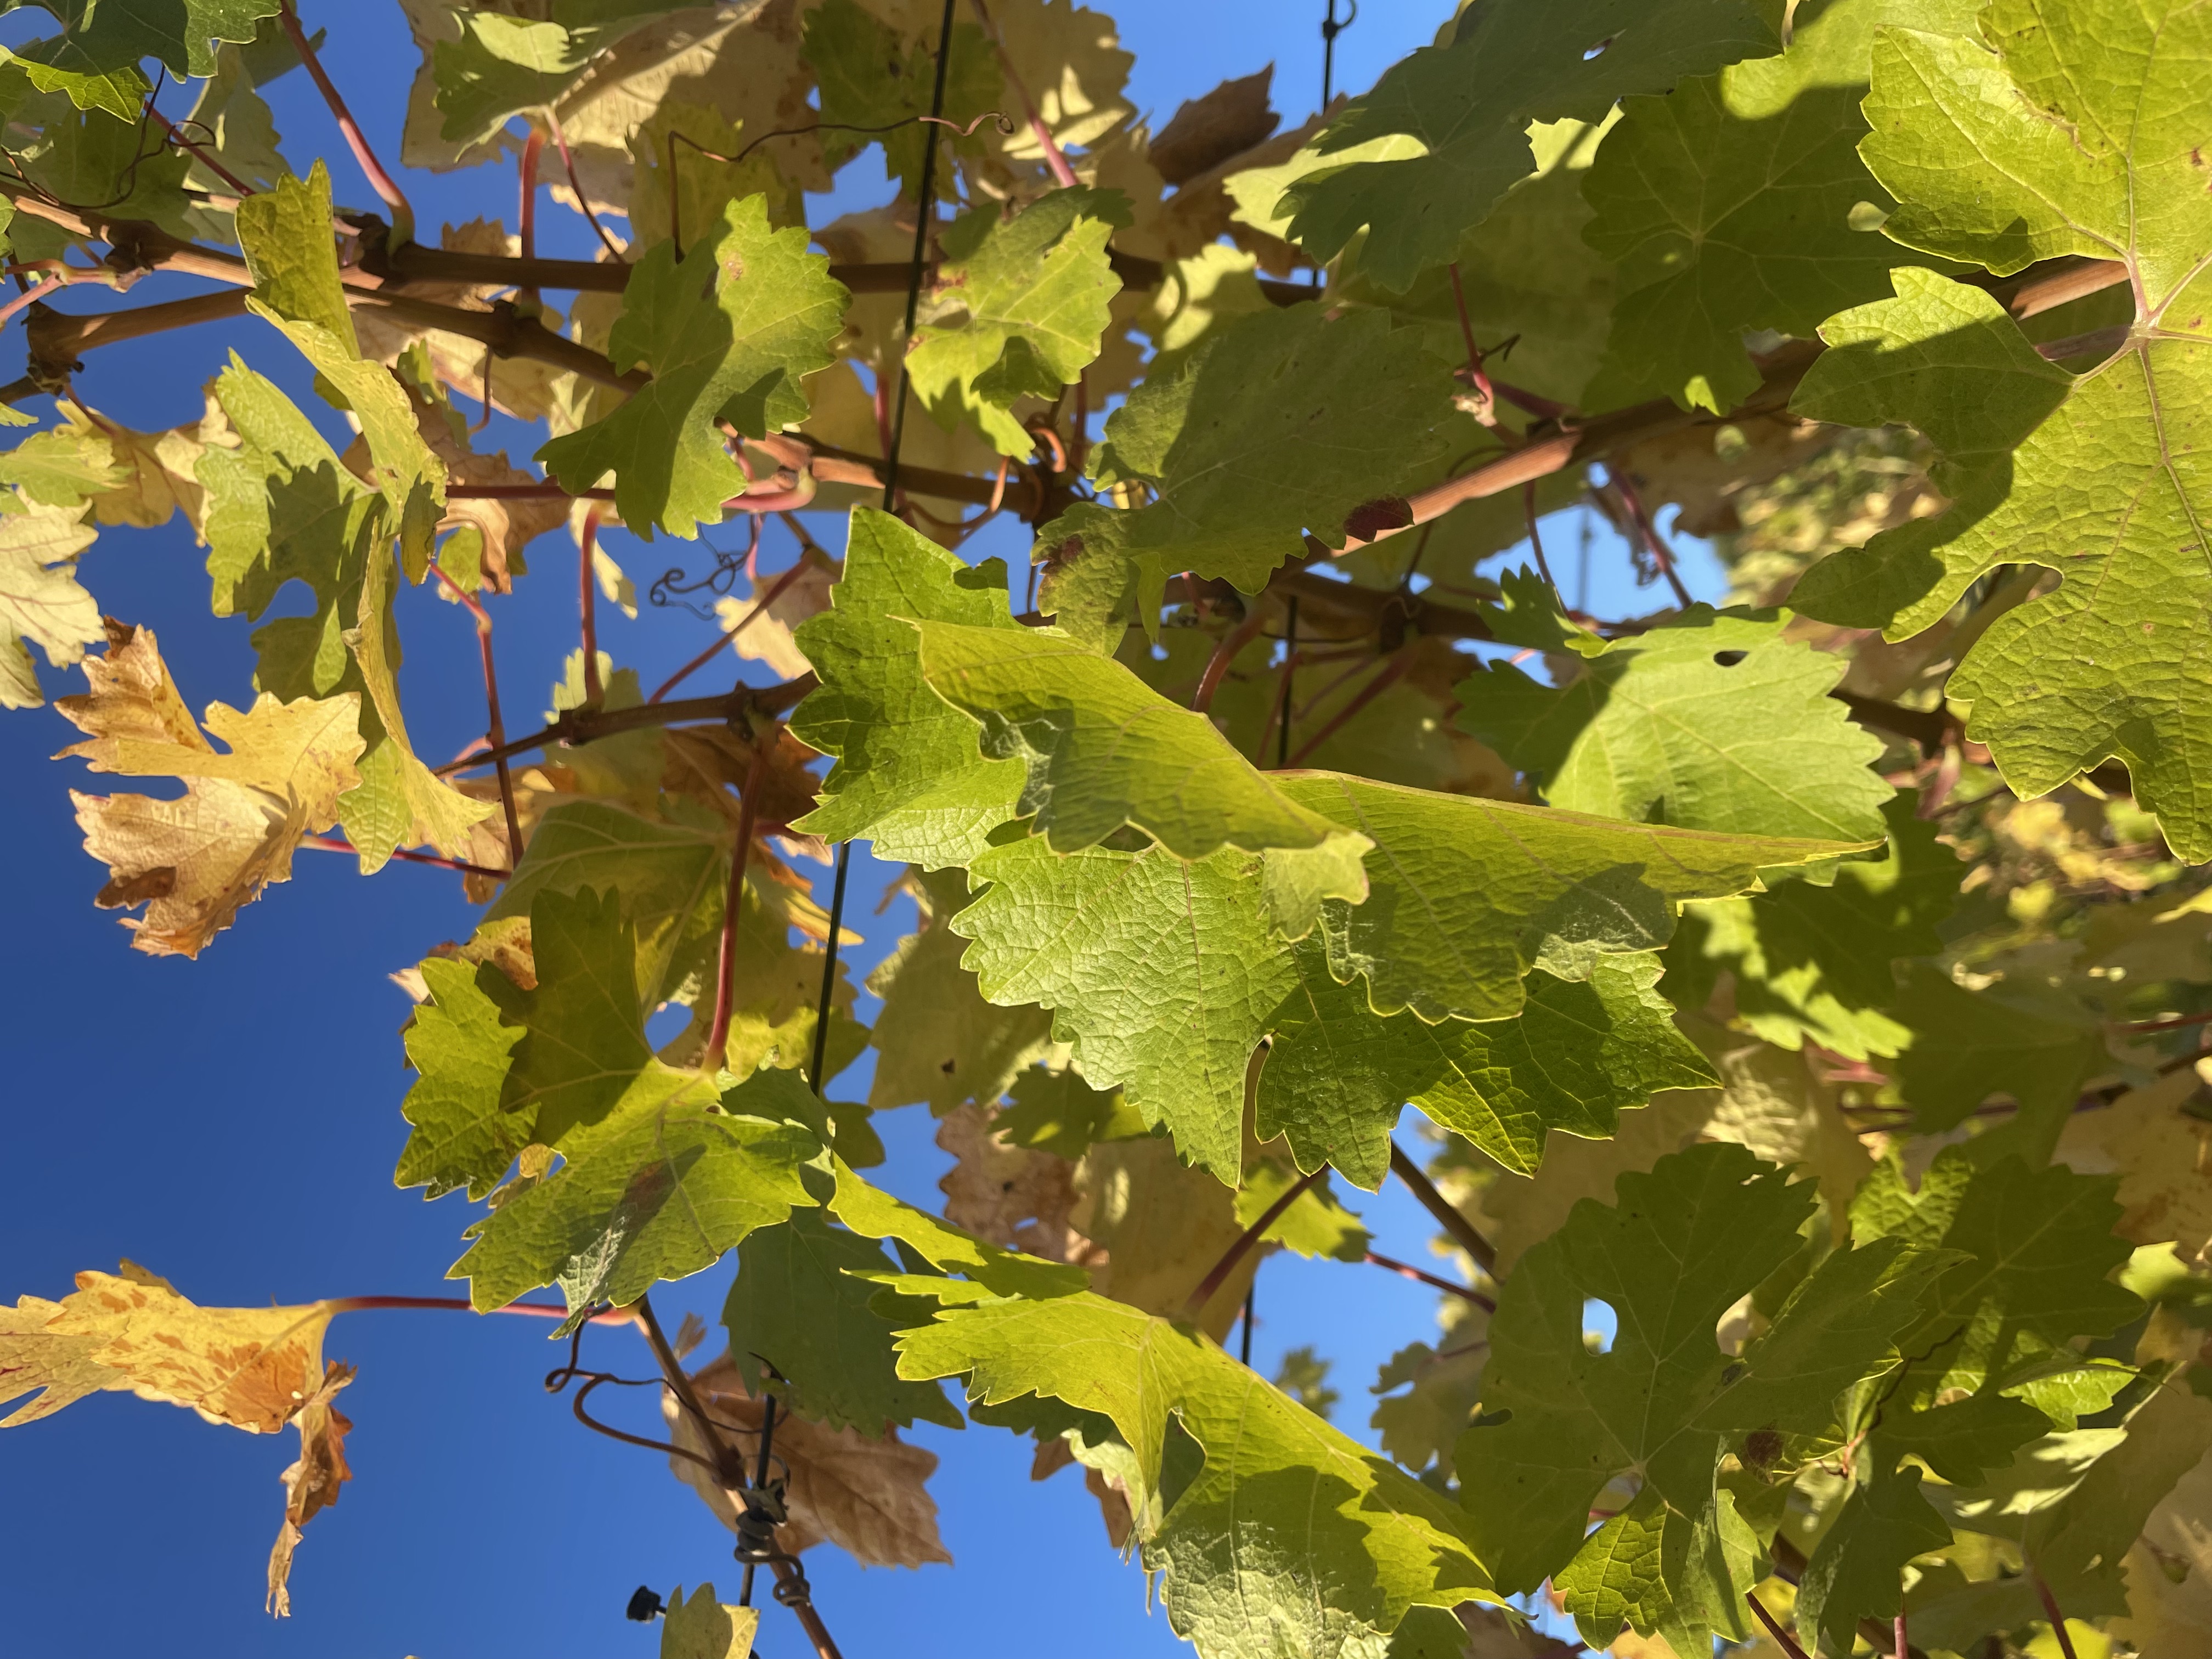
Label: No Virus